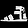
Label: Sandal